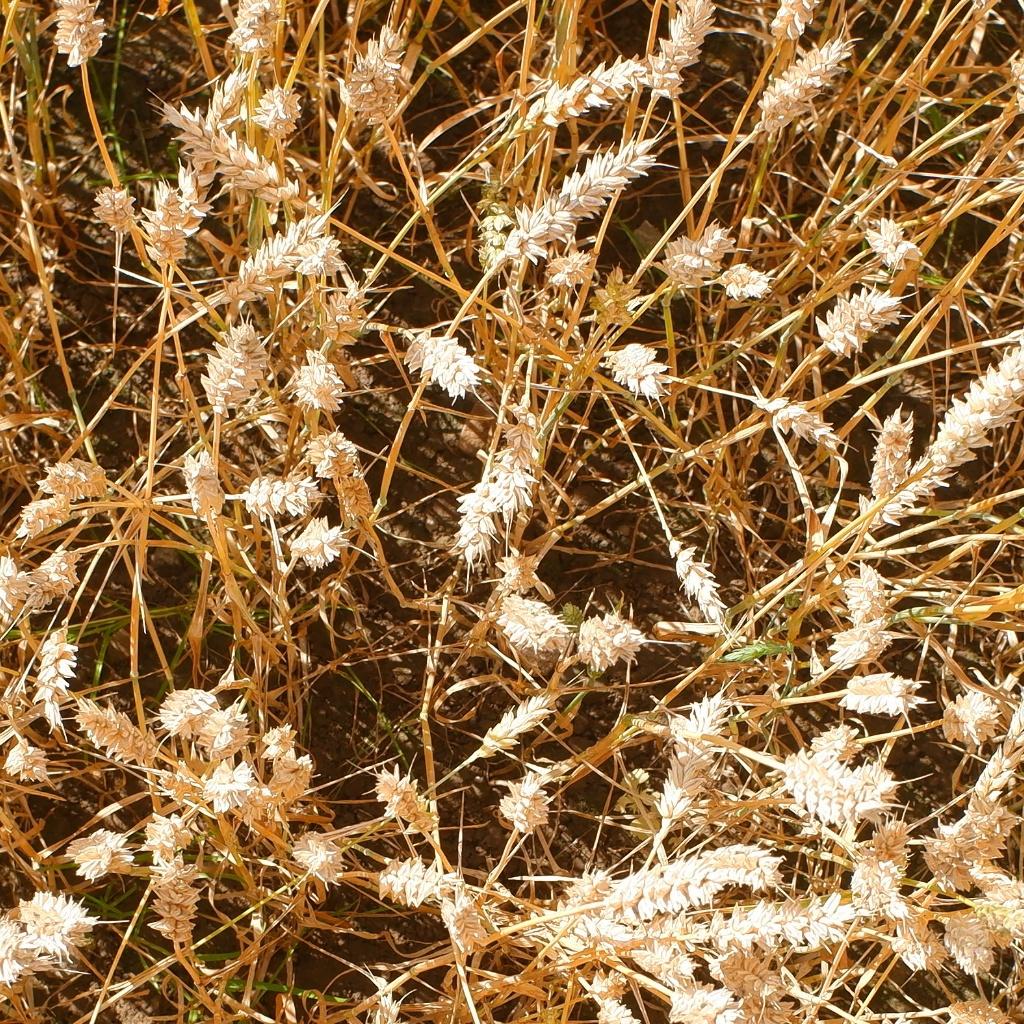
Country: Norway
Location: NMBU
Wheat development stage: Filling